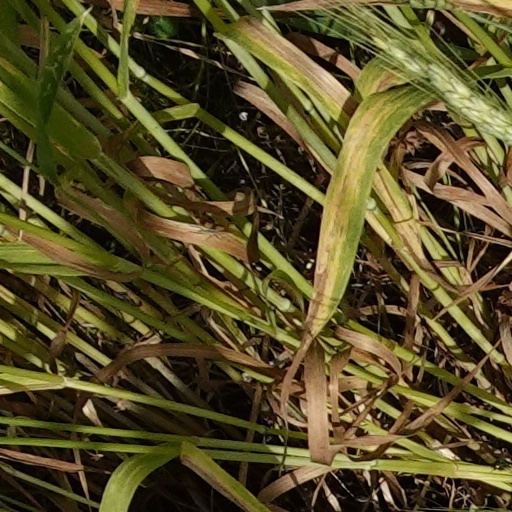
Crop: wheat